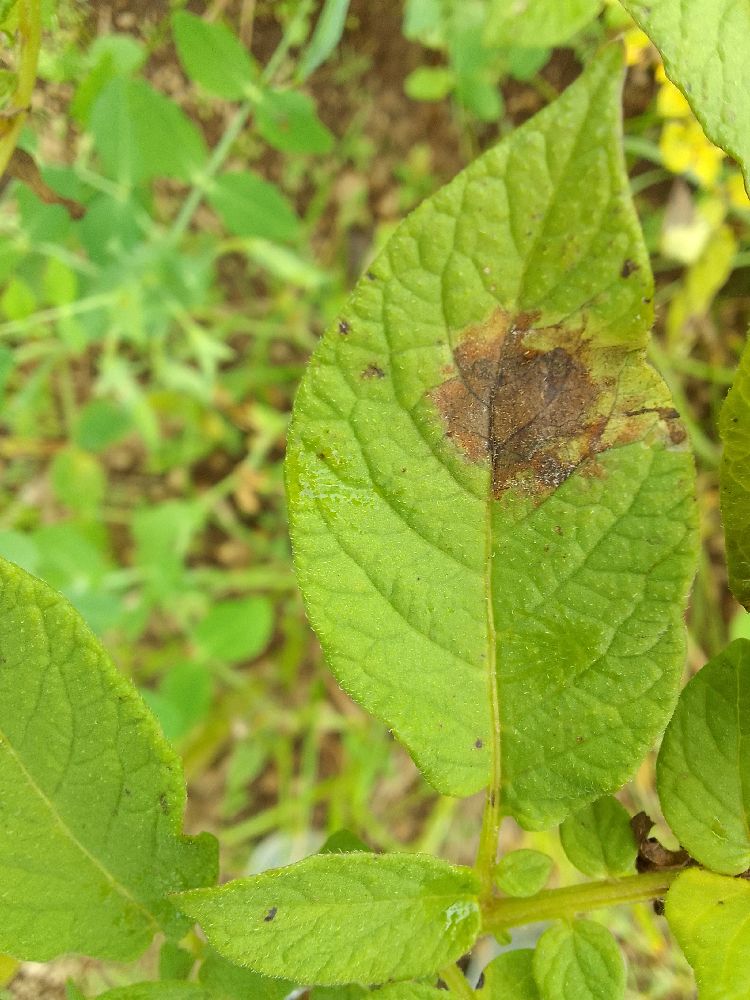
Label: Late blight